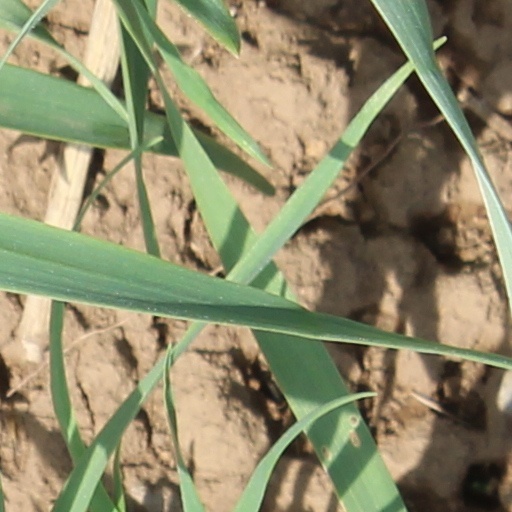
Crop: wheat